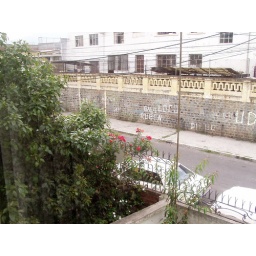
The street from my house in quito